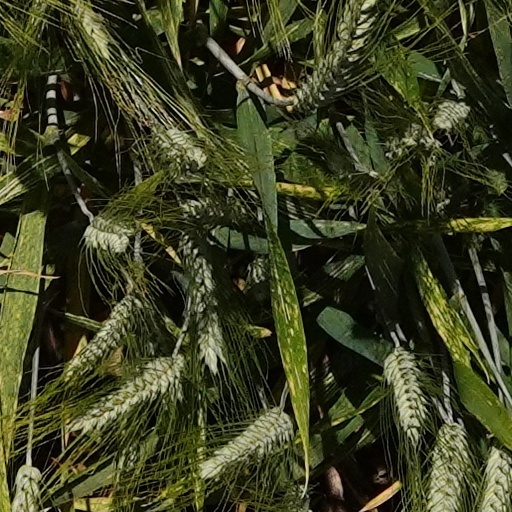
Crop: wheat